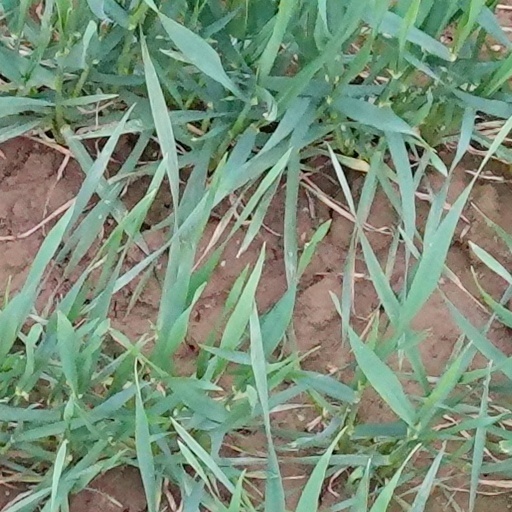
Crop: wheat